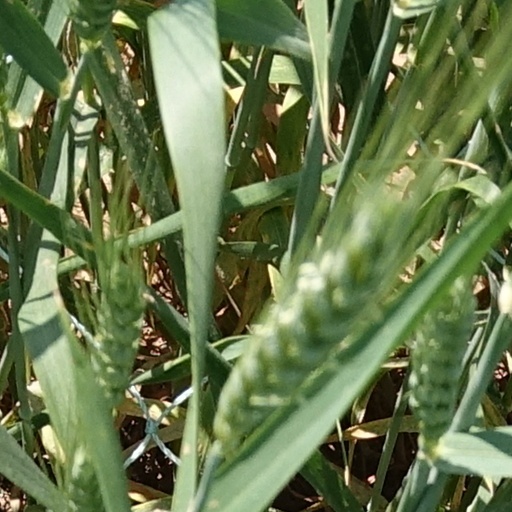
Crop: wheat